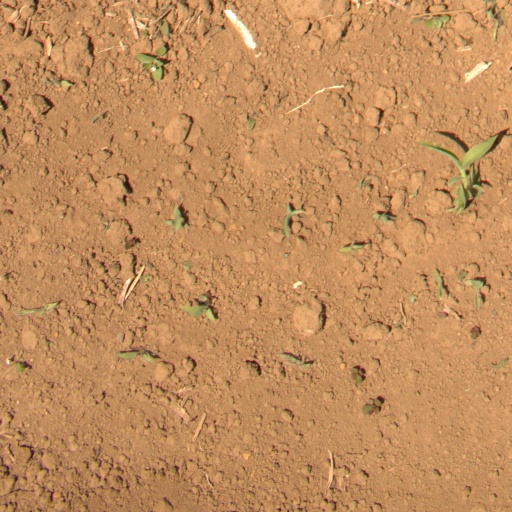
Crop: Jerusalem artichoke